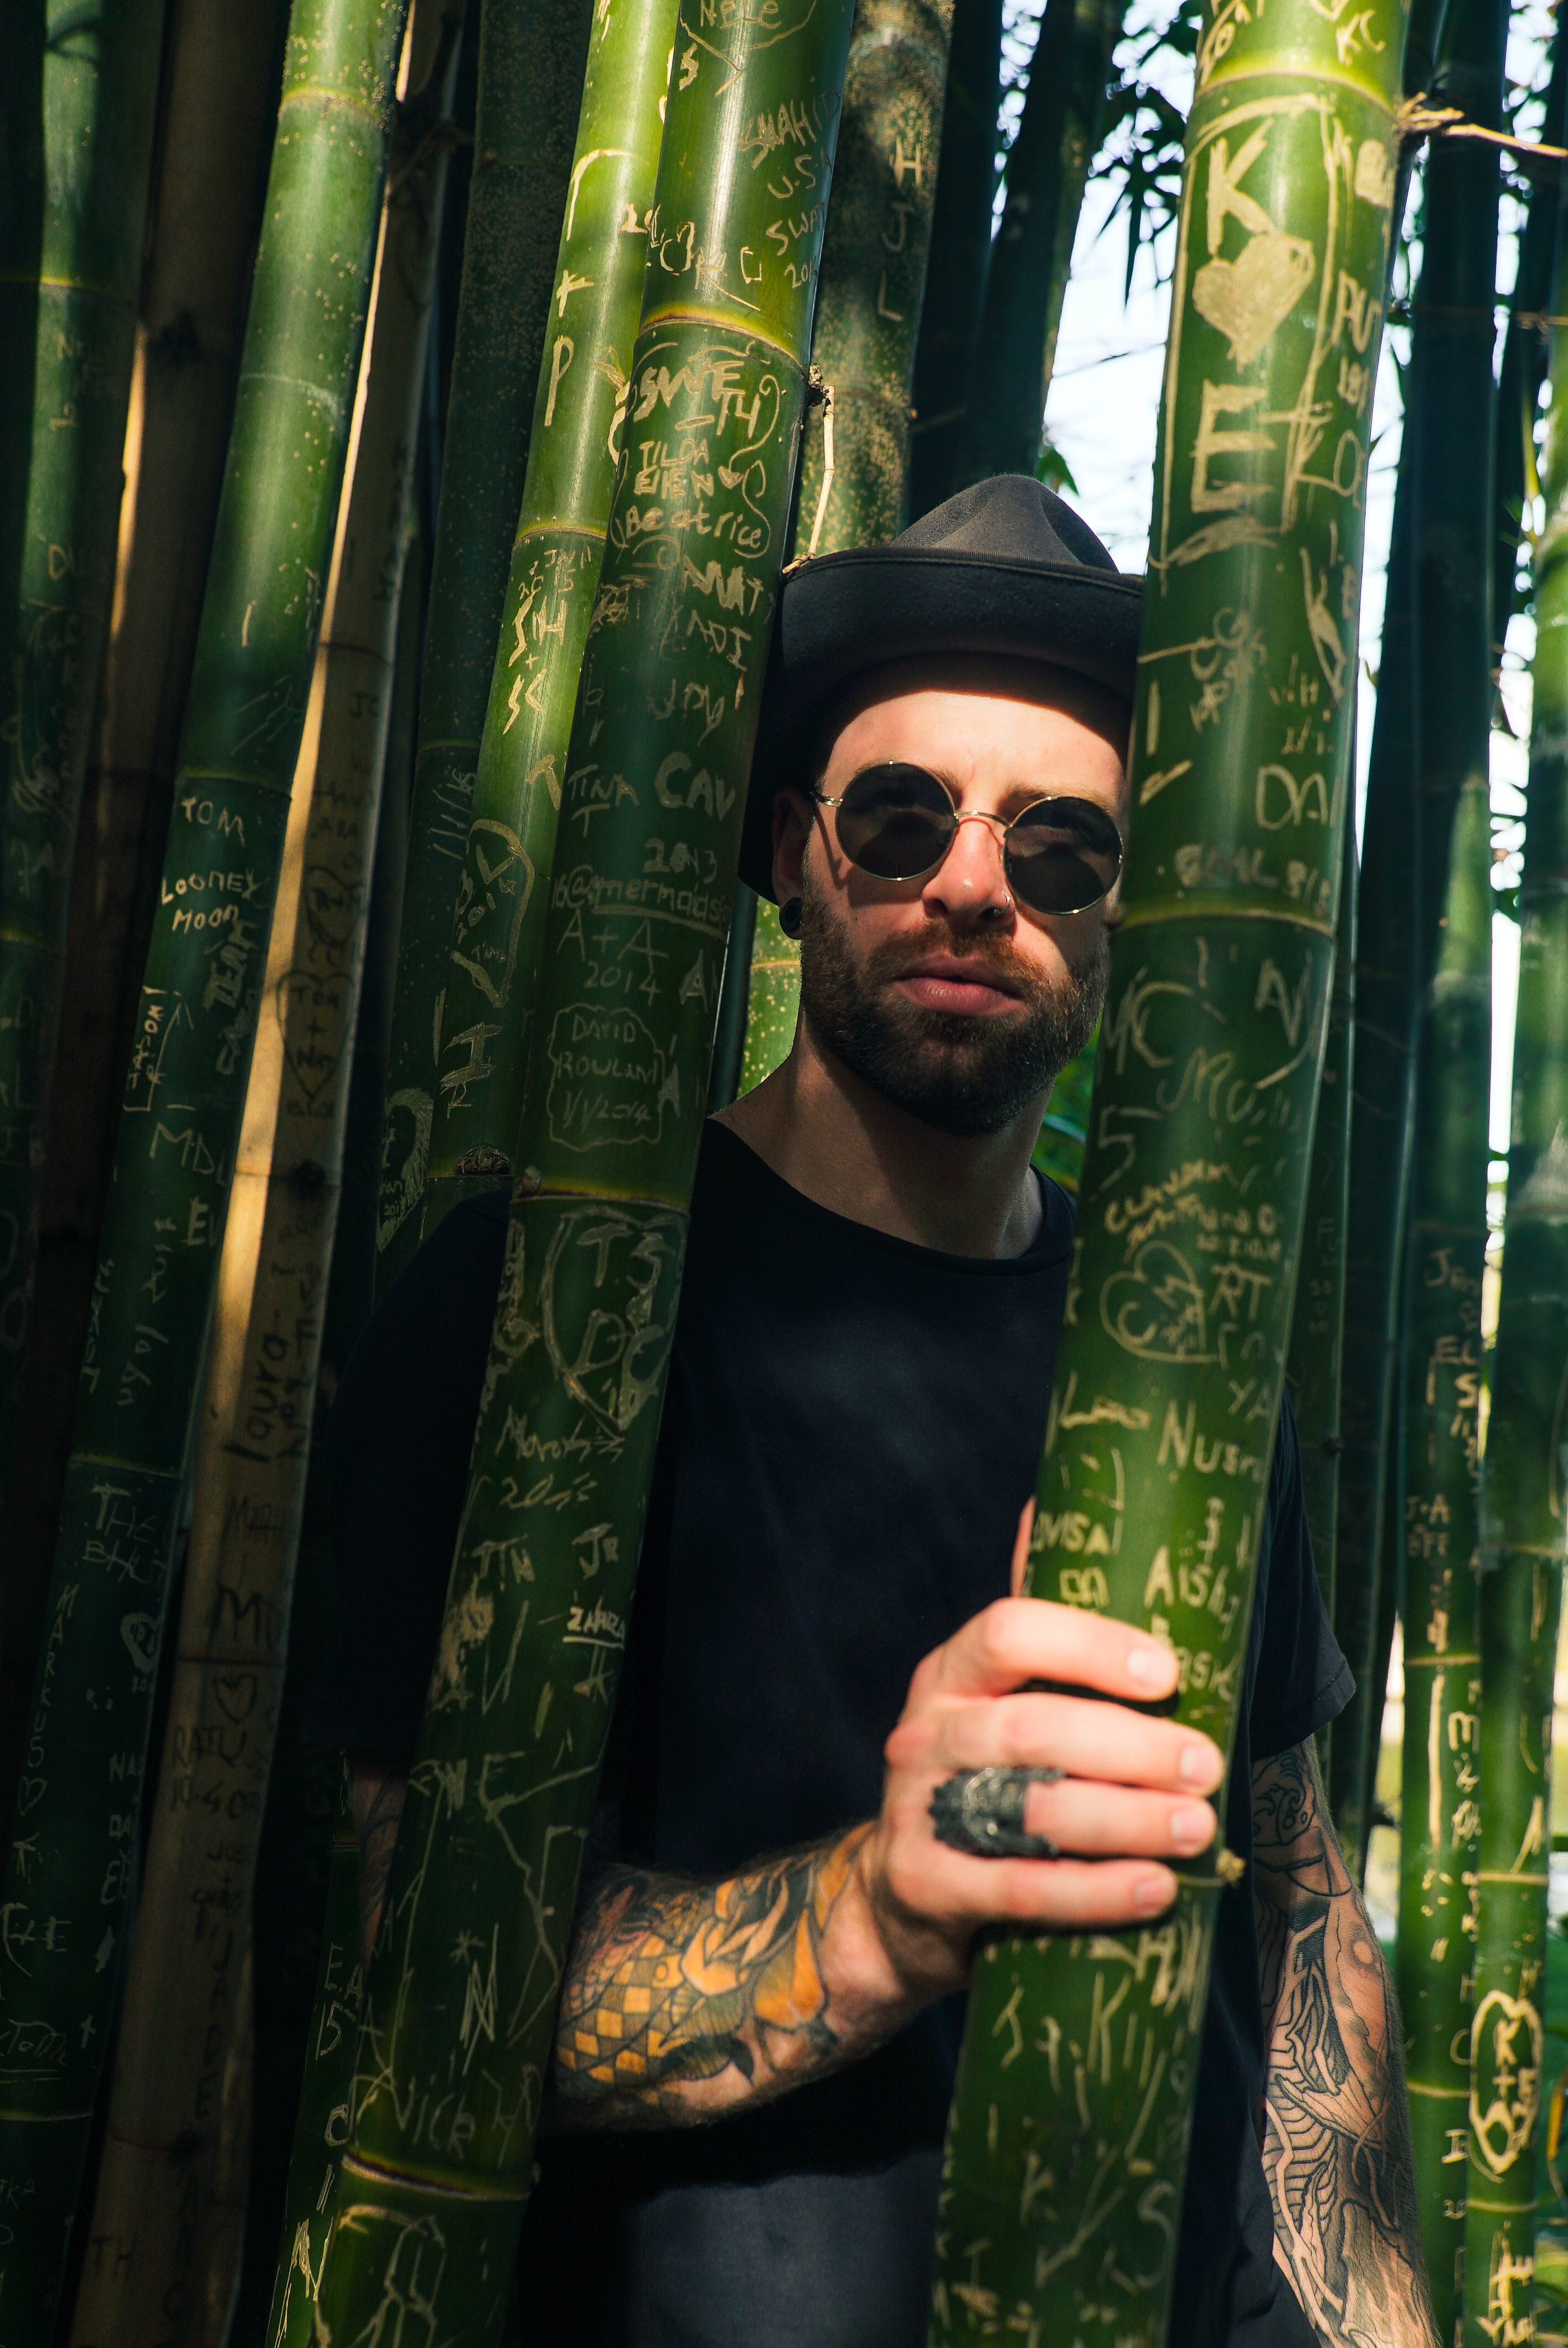
bamboo, botany, plant, forest